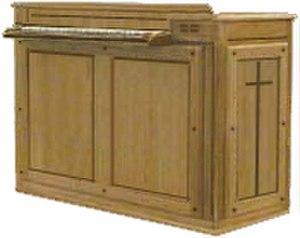
Orgue continuo Laliberté-Payment fabriqué par Laliberté-Payment facteurs d'orgues ltée
Laliberté-Payment est une maison de facture d'orgue située à Repentigny au Québec et fondée en 1984 par Stéphane Payment et Daniel Laliberté.